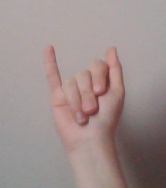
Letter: meem